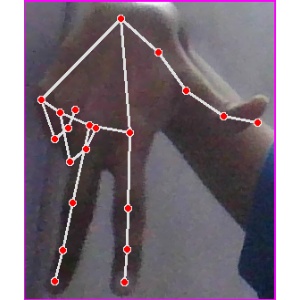
अक्षर: ग